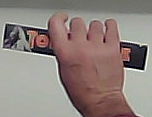
Product: toblerone_black